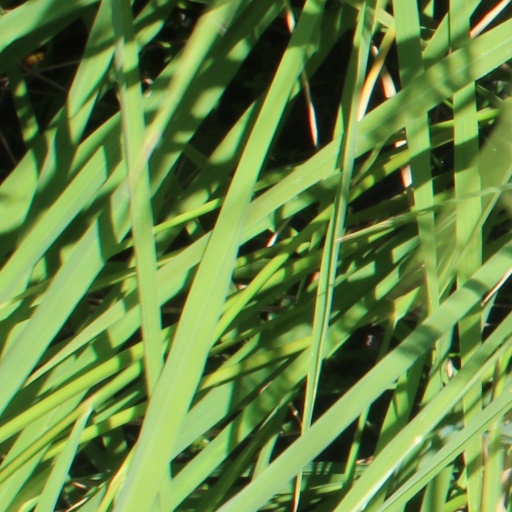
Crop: rice